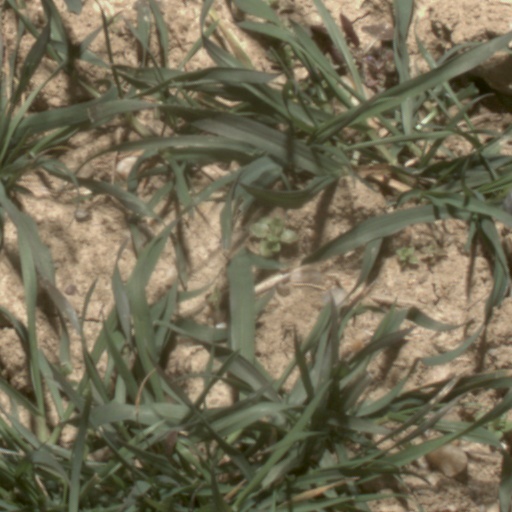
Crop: wheat